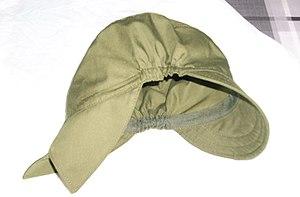
La casquette Bigeard est une casquette de campagne portée par l'armée française et plusieurs autres. Elle aurait été inventé par le général français Marcel Bigeard pour remplacer le couvre-chef coloré et moins pratique que portait l’armée française lors de sa guerre en Indochine.